Silver-beaked tanager

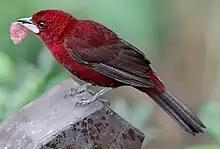
"Ramphocelus carbo"

Silver-beaked tanagers are long and weigh . Adult males are velvety crimson black with a deep crimson throat and breast. The upper mandible of the bill is black, but the enlarged lower mandible is bright silver in appearance. The bill is pointed upwards in display. The female is much duller, with brownish upperparts, reddish brown underparts and a black bill.